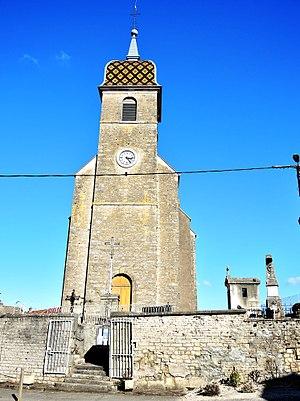
Façade de l'église de Vy-le-Ferroux.Département de Haute-Saône.
Vy-le-Ferroux est une commune française, située dans le département de la Haute-Saône en région Bourgogne-Franche-Comté.